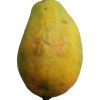
Label: papaya